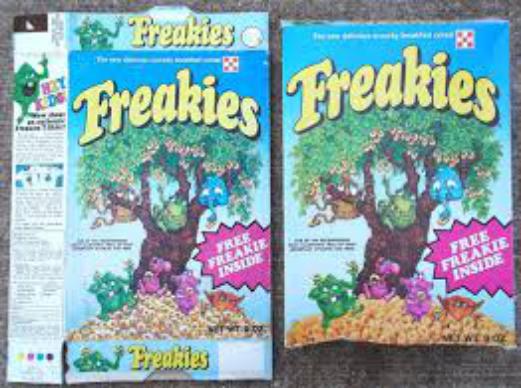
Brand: freakies
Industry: Necessities